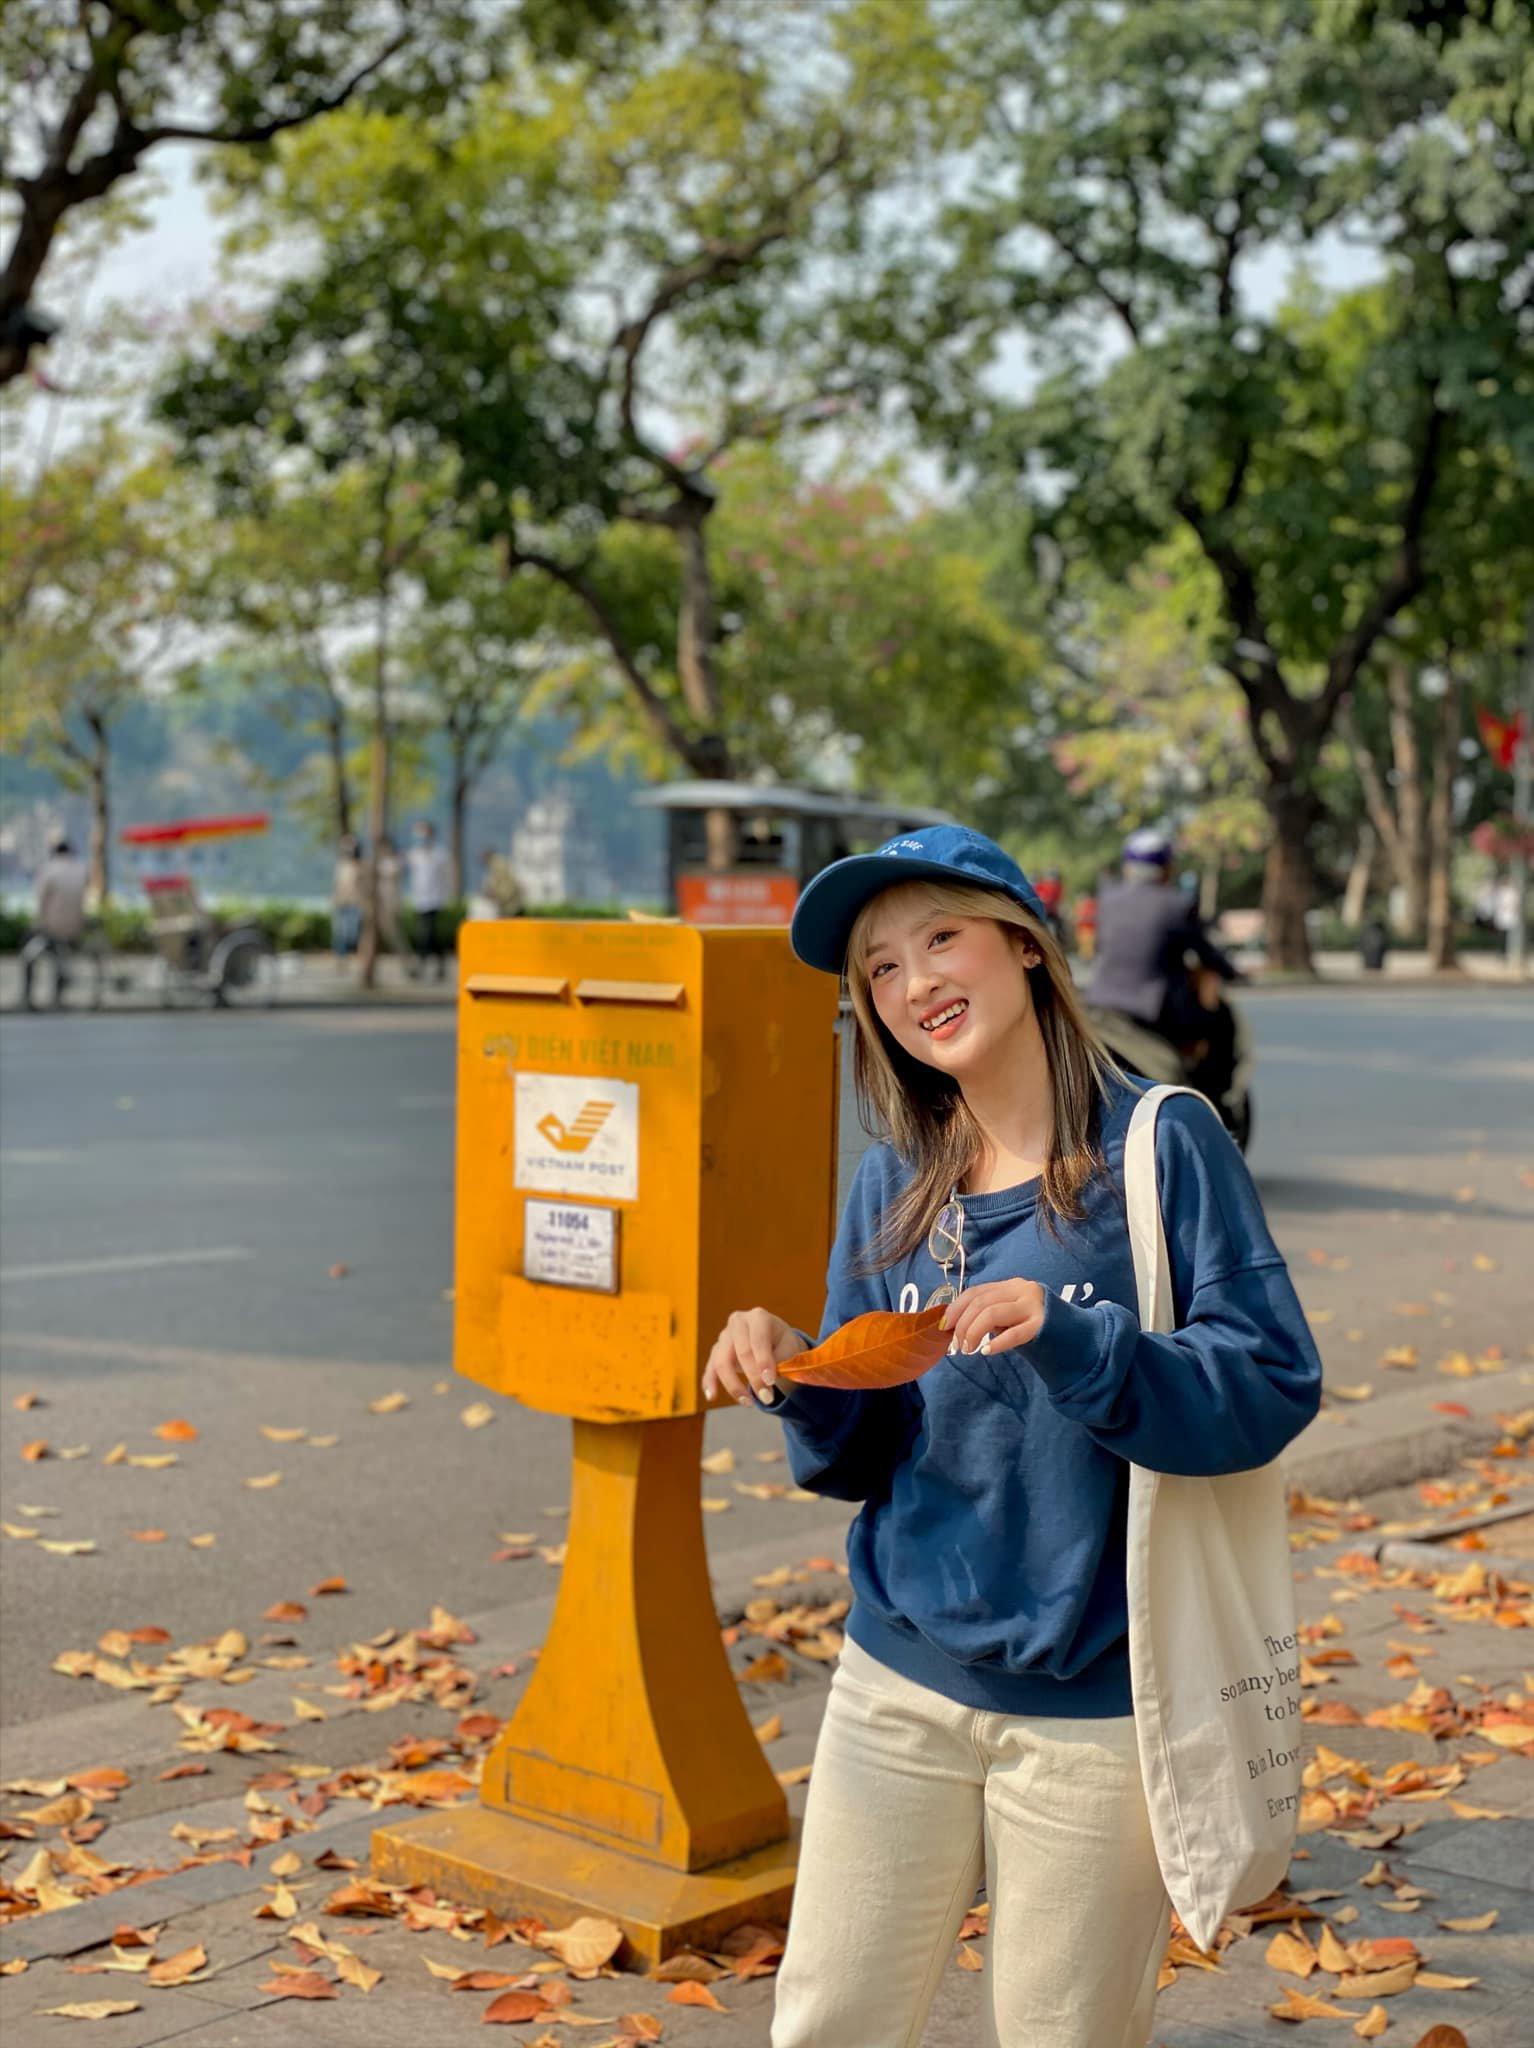
một cô gái đang đứng bên một cái hòm thư của bưu điện